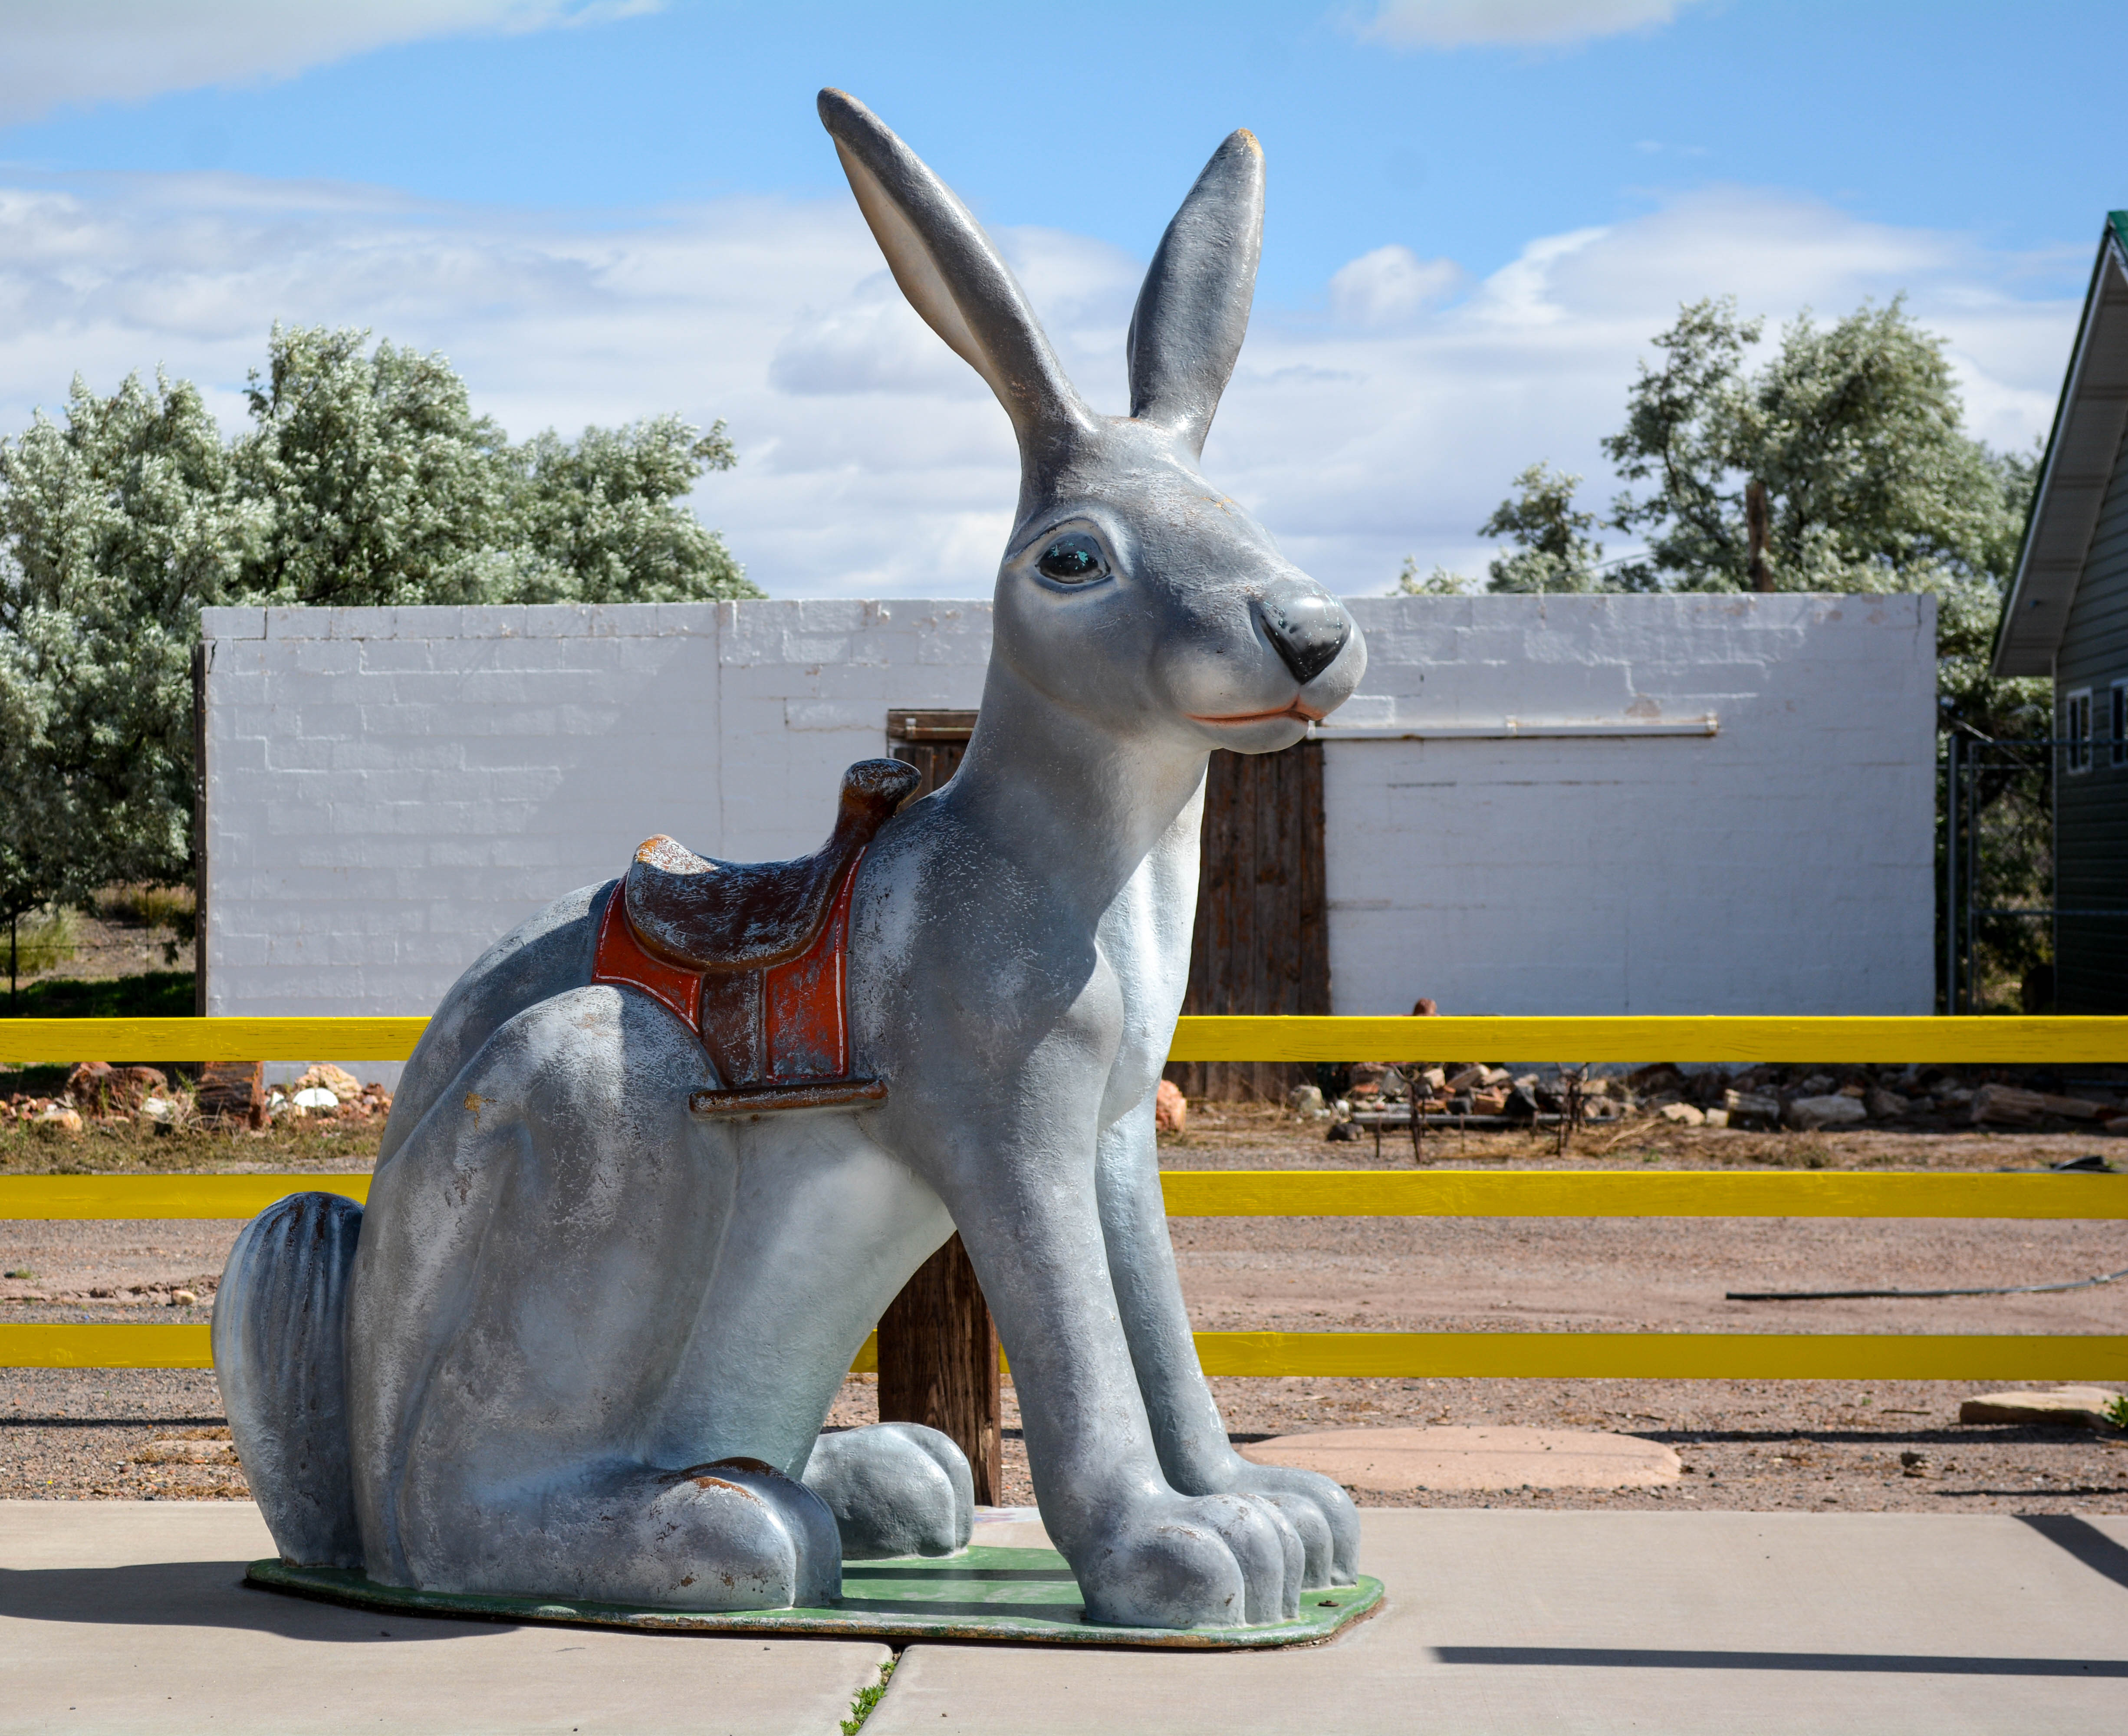
monument, statue, mammal, donkey, sculpture, art, marccooper, painteddesert, petrifiedforest, route66, holbrook, arizonalandscape, horse like mammal